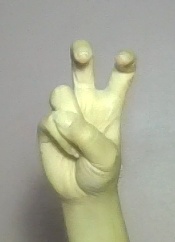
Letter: toot